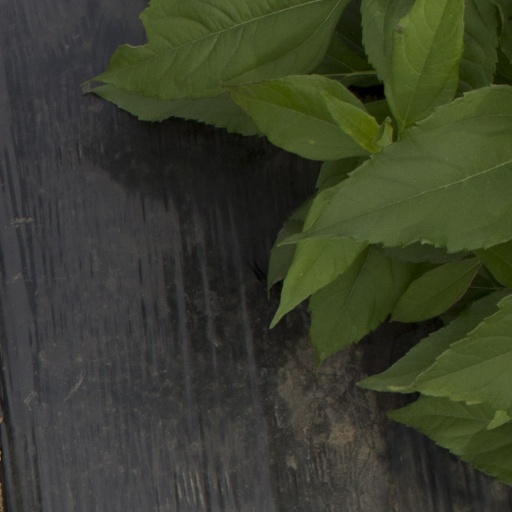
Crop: Jerusalem artichoke